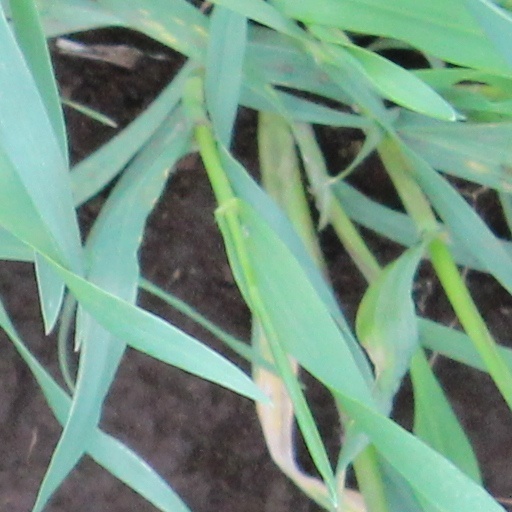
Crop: wheat